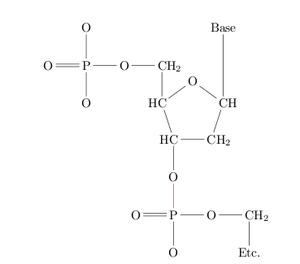
La liaison phosphodiester, représentée en rouge, relie deux nucléotides d'une chaîne nucléotidique.
La liaison phosphodiester correspond au lien entre le phosphore d'un groupement phosphate avec deux autres molécules via 2 liens ester, il s'agit donc en fait de deux liaisons phosphoester. Dans l’ADN et l’ARN, la liaison phosphodiester correspond au lien entre deux nucléotides par leurs carbones 3’ et 5’ du désoxyribose ou du ribose.